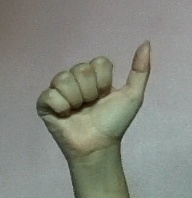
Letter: dhad